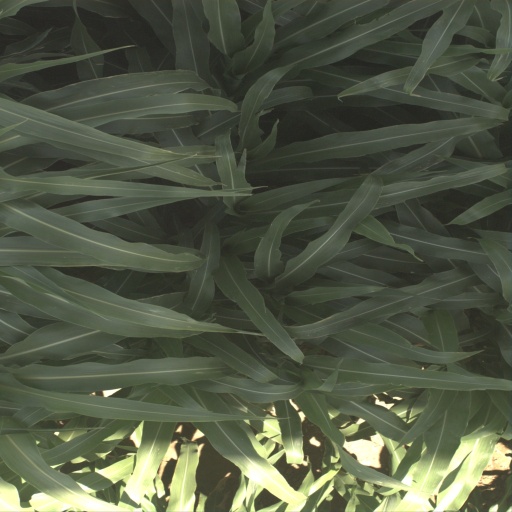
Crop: sorghum